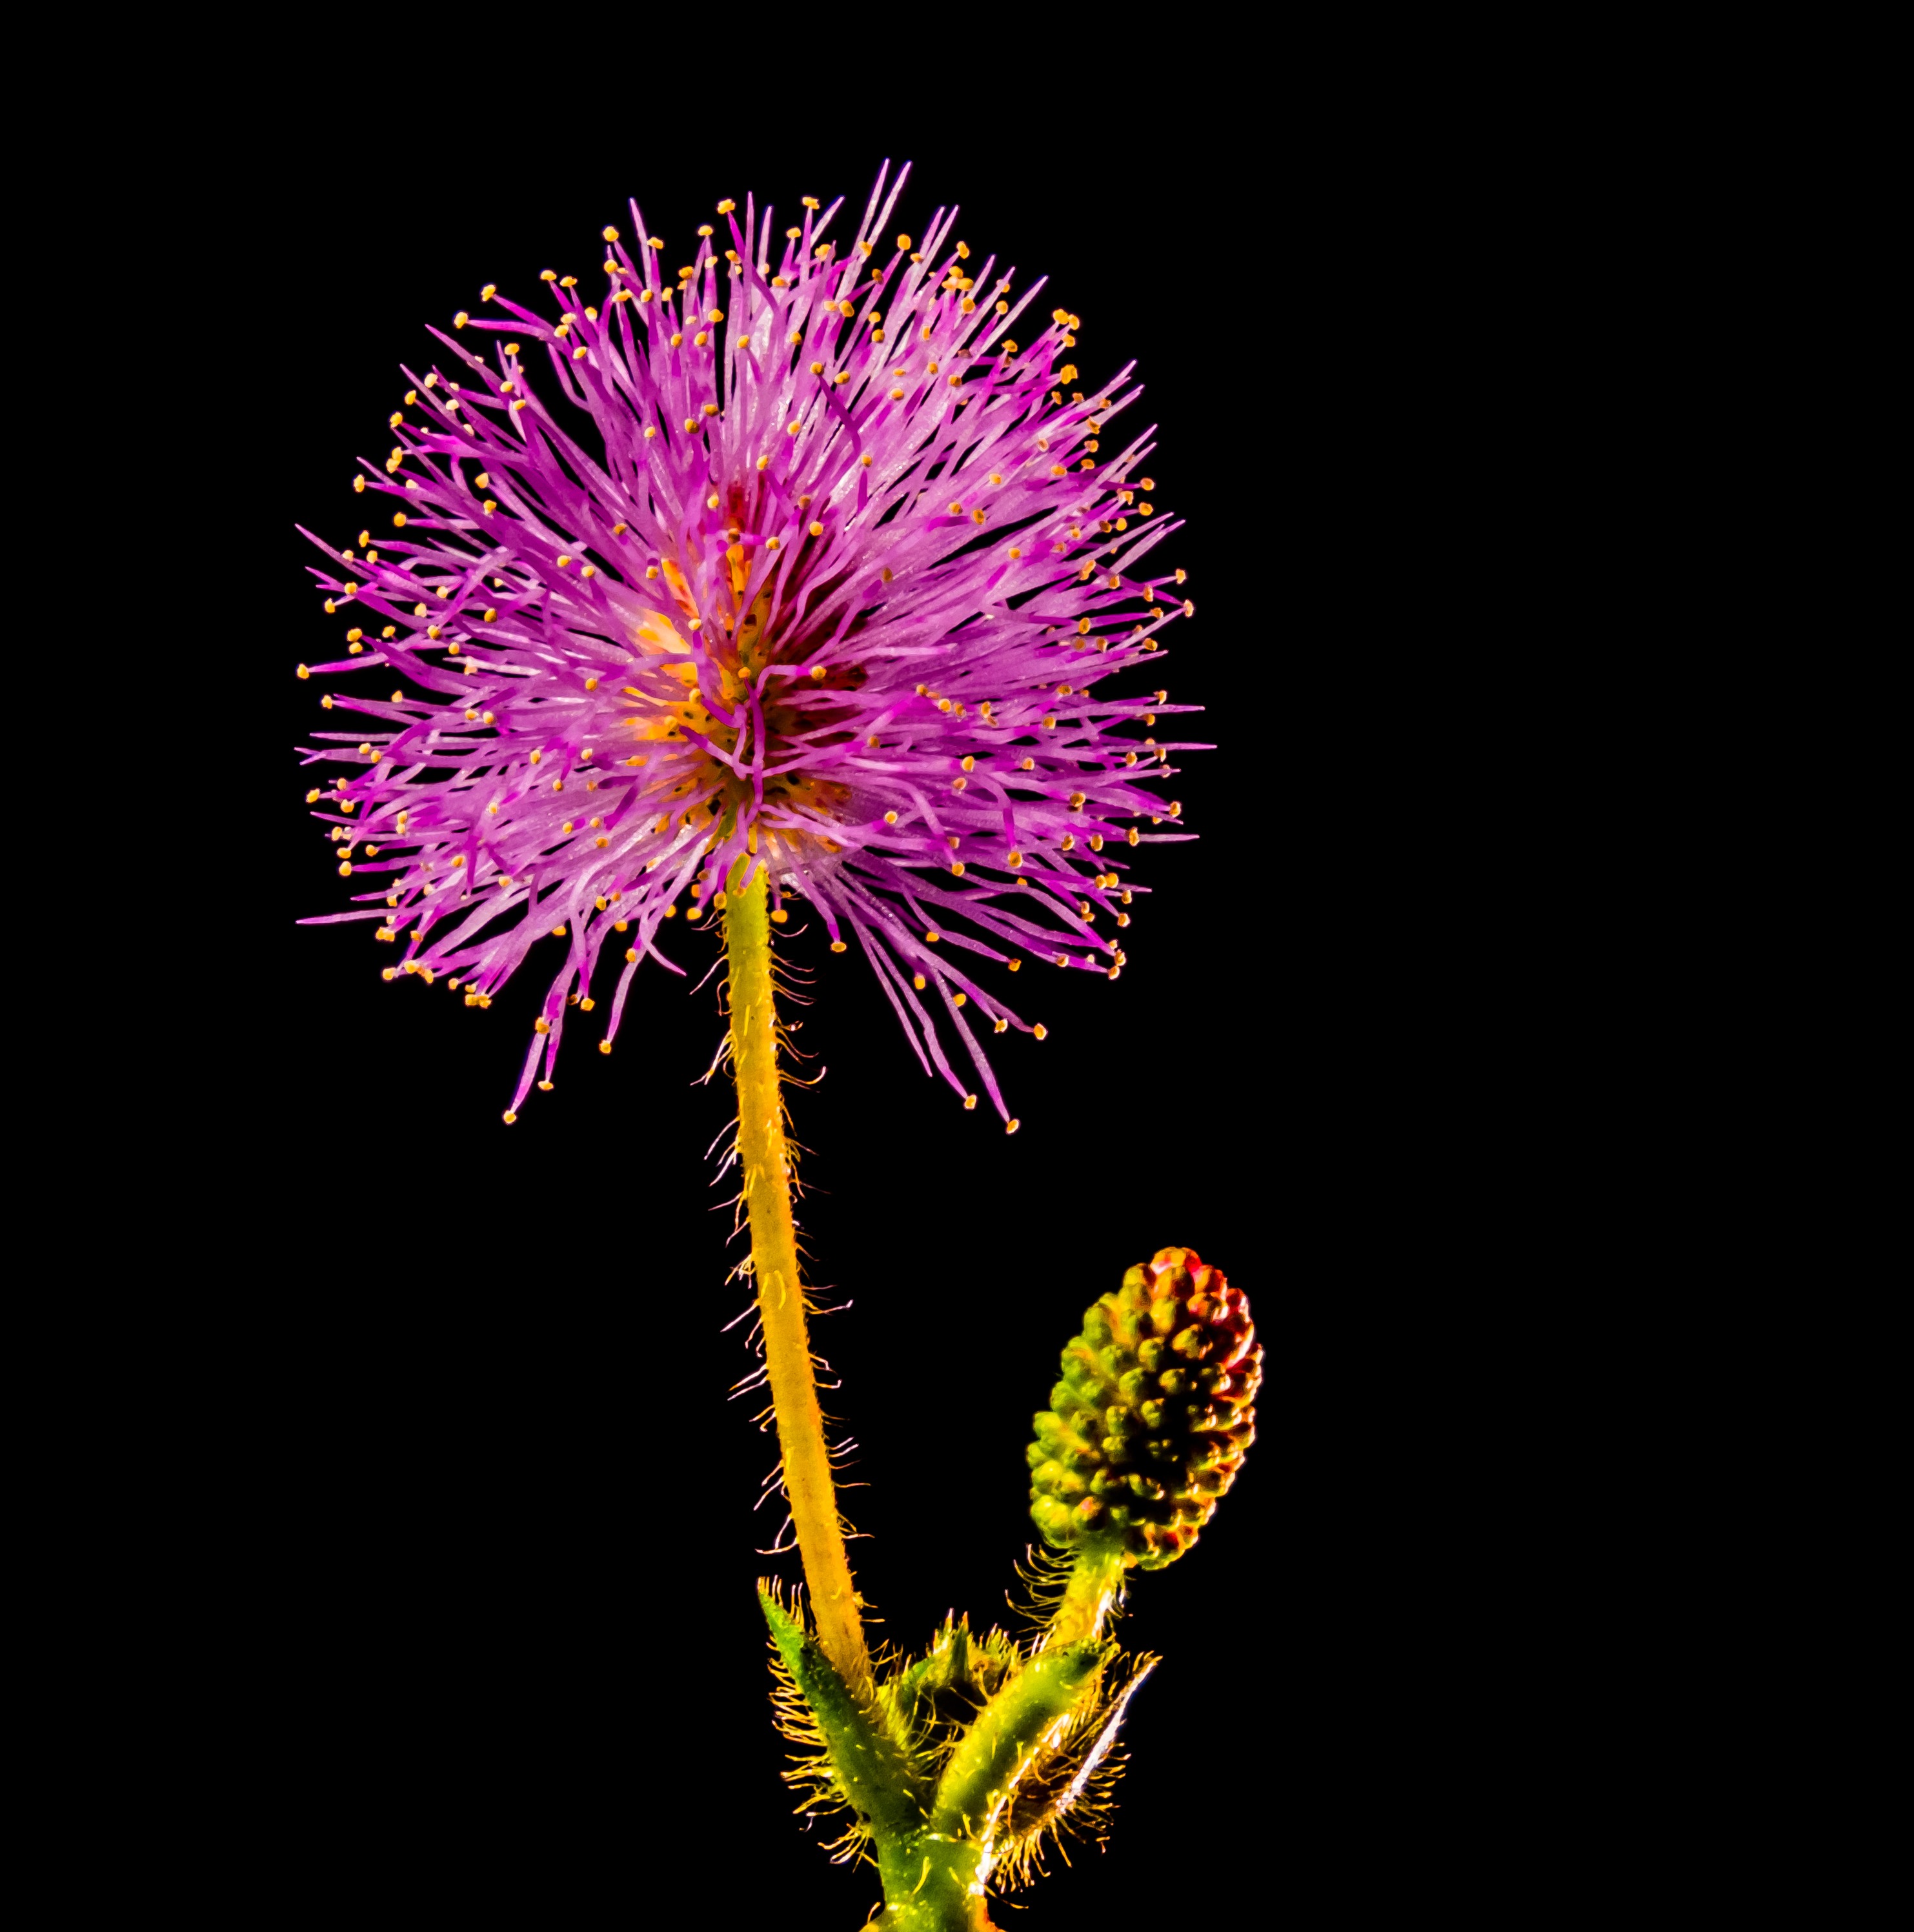
plant, flower, petal, pollen, close, flora, macro photography, flowering plant, daisy family, small flower, purple pink, plant stem, land plant